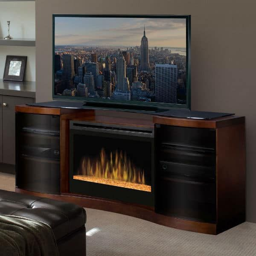
the beauty of a real fireplace without all the hassle !